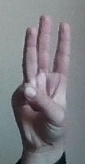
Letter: thaa